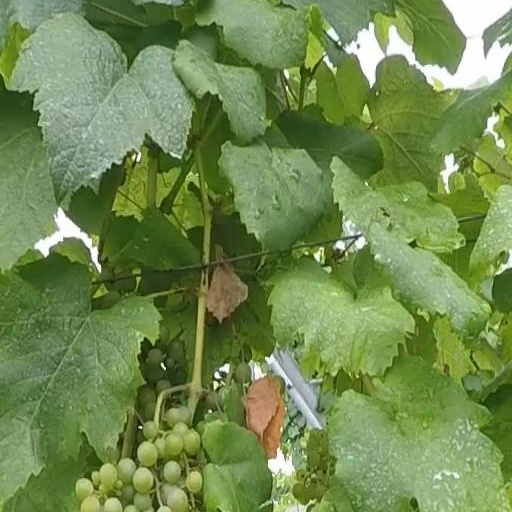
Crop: grape